Takeshi Okada

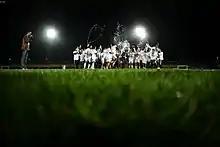
On 6 June 2009, Japan players celebrate qualifying for the 2010 FIFA World Cup in South Africa with head coach Takeshi Okada after winning the 2010 FIFA World Cup Asian Qualifiers Final round Group 1 match between Uzbekistan 0-1 Japan at Pakhtakor Stadium in Tashkent, Uzbekistan.

Okada was born in Osaka on August 25, 1956. After graduating from Waseda University, he joined Japan Soccer League (JSL) club Furukawa Electric in 1980. In 1982, the club won 1982 JSL Cup. In 1986, the club won JSL and JSL Cup and he was selected Best Eleven. The club also won 1986 Asian Club Championship. This is the first Asian champions as Japanese club. He retired in 1990. He played 189 games and scored 9 goals in the league.